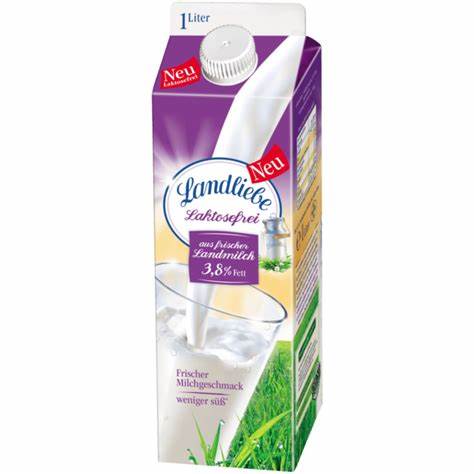
Waste category: cardboard